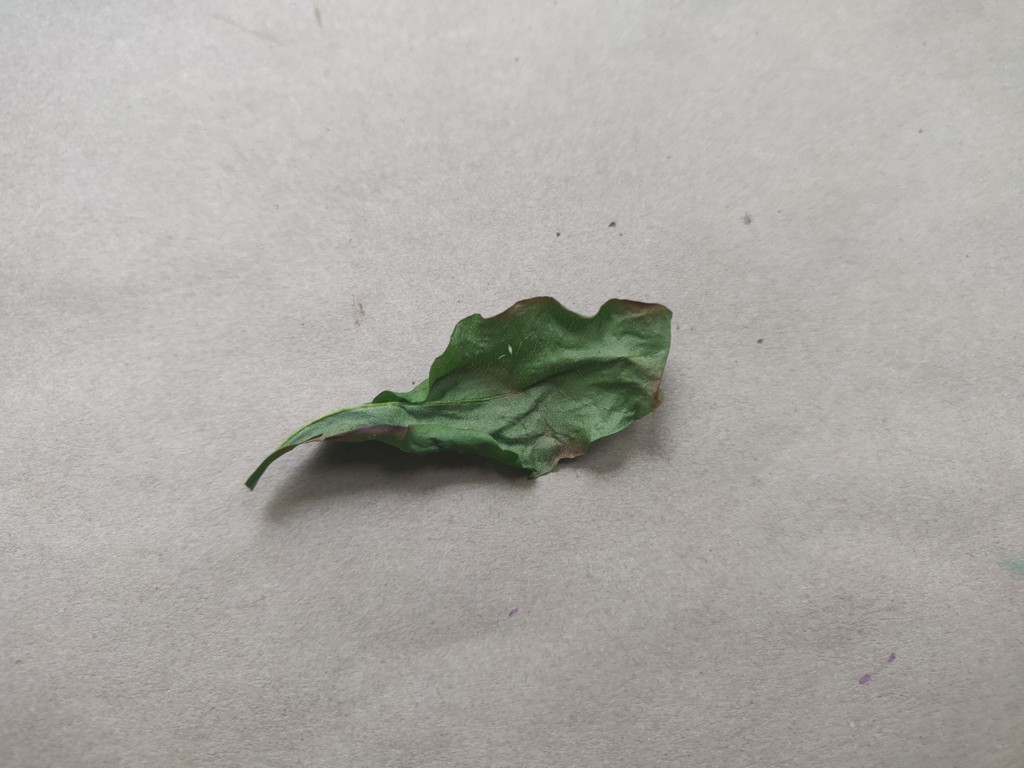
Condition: Dried
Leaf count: single
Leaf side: unknown